Elizabeth Montgomery

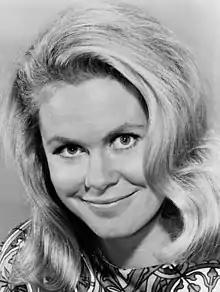
Elizabeth Montgomery

Elizabeth Victoria Montgomery (April 15, 1933 – May 18, 1995) was an American actress whose career spanned five decades in film, stage, and television. She portrayed the good witch Samantha Stephens on the popular television series "Bewitched", which earned her five Primetime Emmy Award nominations and four Golden Globe Award nominations.